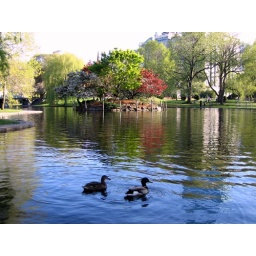
Ducks in the swan lake